Emerson, Lake & Palmer in Concert

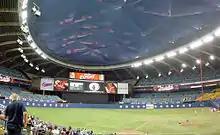
Interior view of the Olympic Stadium Montreal from a similar perspective as on the album cover image.

Similar to most live albums, "In Concert" showcased fan favourites of previously released material. However, "Peter Gunn", ELP's take on the classic TV theme song, was never released on any of their other albums (a slightly edited version of this live recording was included on the 1980 "The Best of Emerson, Lake & Palmer" compilation and released as a single in some countries). ELP frequently opened with this song on the "Works Volume 2" tour.